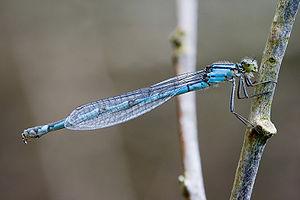
Agrion porte-coupe (Enallagma cyathigerum) femelle arborant une robe de mâle. Photo prise après une période pluvieuse dans l'Ahlenmoor, une tourbière dans le nord de la Basse-Saxe (Allemagne). Sunda: Bikang andromorf (kelir jalu) Papatong Jarum (Enallagma cyathigerum) mangsa sanggeus usum hujan di Ahlenmoor, Jérman. Русский: Андроморфная женская особь (мужские цветные) обычной голубой равнокрылой стрекозы (Enallagma cyathigerum) после сезона дождя в Ахленмуре, торфяннике на севере Нижней Саксонии в Германии.